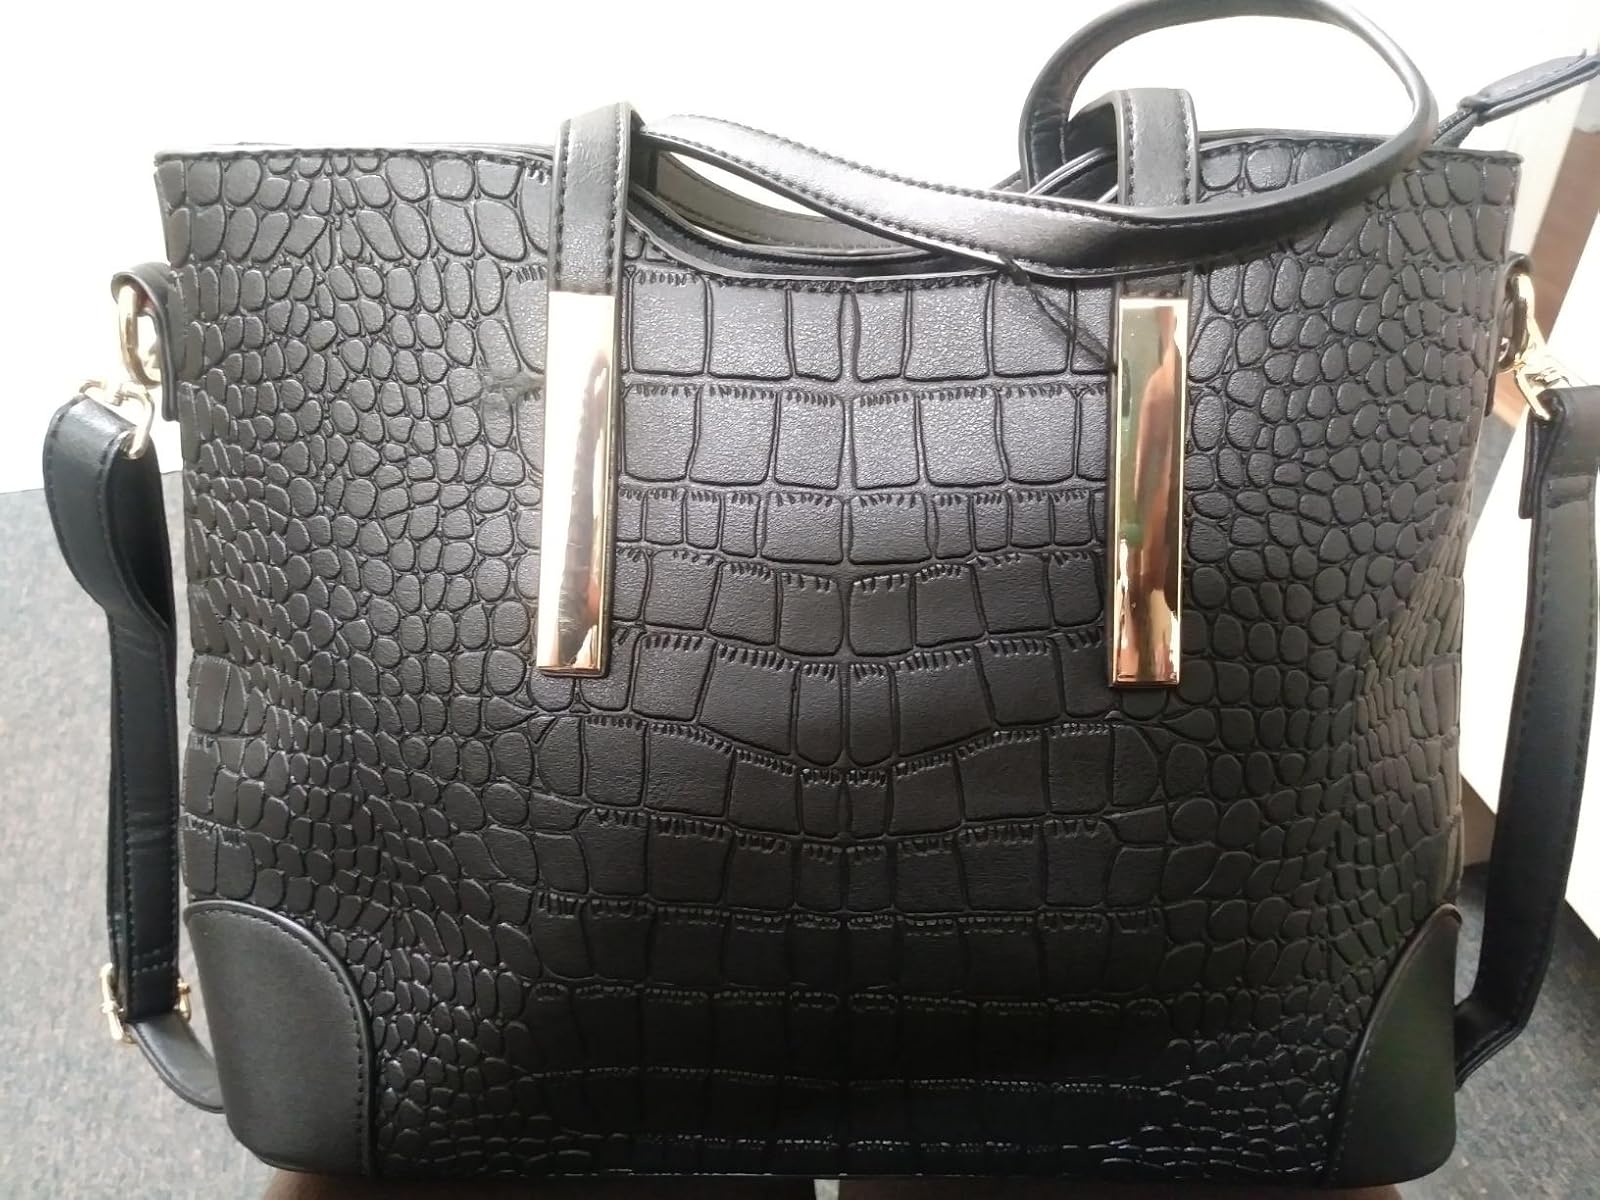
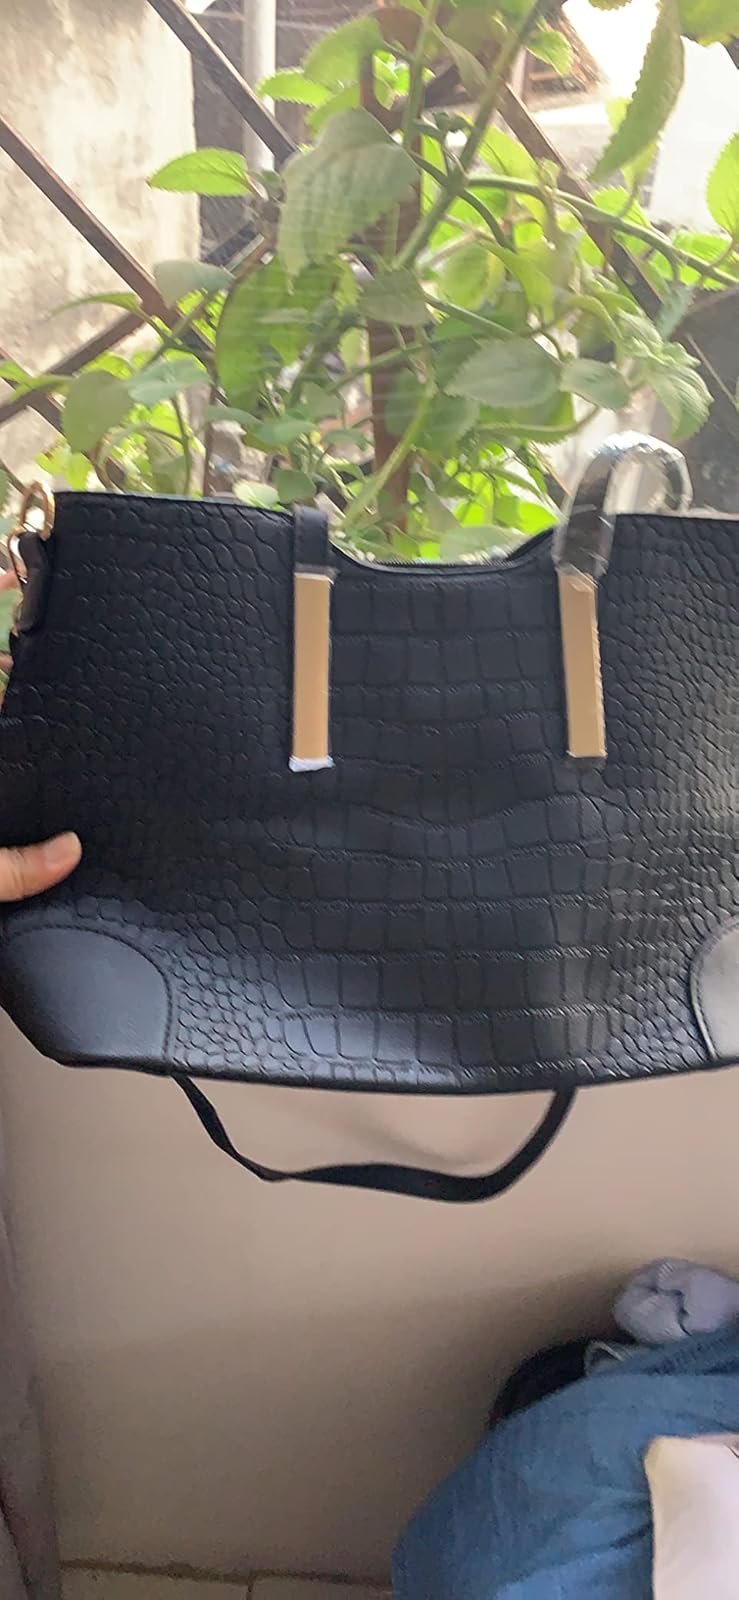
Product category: accessories_handbag
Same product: yes